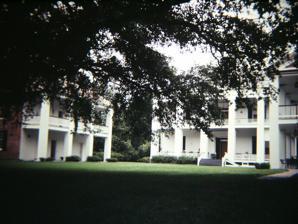
Building: Montrose Plantation House
Country: United States of America
Year built: 1880
Historic house in Louisiana, United States United States historic place Montrose Plantation House U.S. National Register of Historic Places Show map of Louisiana Show map of the United States Location Along LA 603 , about 6.5 miles (10.5 km) southeast of Tallulah, Louisiana Coordinates 32°19′24″N 91°08′28″W / 32.32336°N 91.14115°W / 32.32336; -91.14115 Area 0.5 acres (0.20 ha) Built c.1880 Architect George W. Montgomery, Sr. Architectural style Greek Revival NRHP reference No. 82000444 Added to NRHP October 5, 1982 Montrose Plantation House is a Greek Revival -style plantation house built in about 1880 which is located in Madison Parish, Louisiana , on Louisiana Highway 603 about 6.5 miles SE of Tallulah .  It was added to the National Register of Historic Places on October 5, 1982. It was deemed "locally significant in the area of architecture because it is a rare surviving example of a Greek Revival plantation house within the context of Madison Parish. Montrose is a relatively late, provincial example of a modest size Greek Revival plantation house. This can be seen in the five-bay gallery with its simple posts and entablature , as well as in the mantels , the plan, the basic form, and the central front doorway." See also List of plantations in Louisiana National Register of Historic Places listings in Madison Parish, Louisiana References